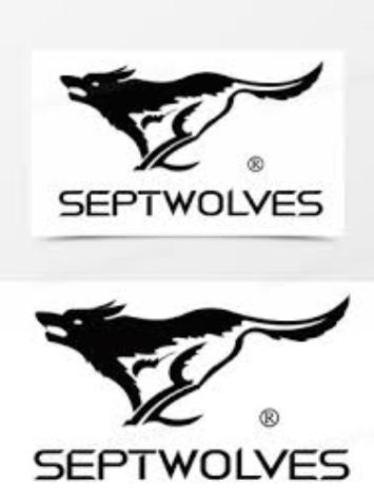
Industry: Clothes